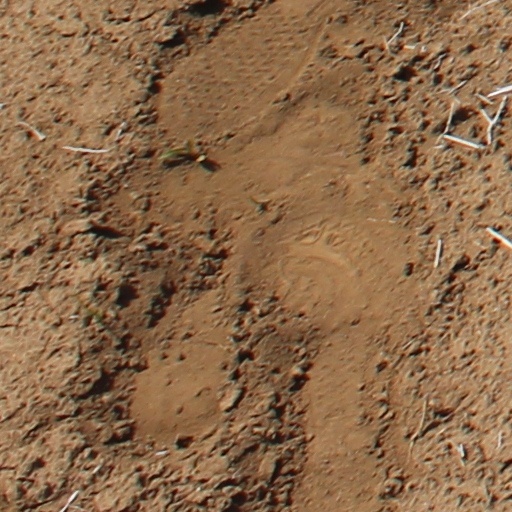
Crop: wheat